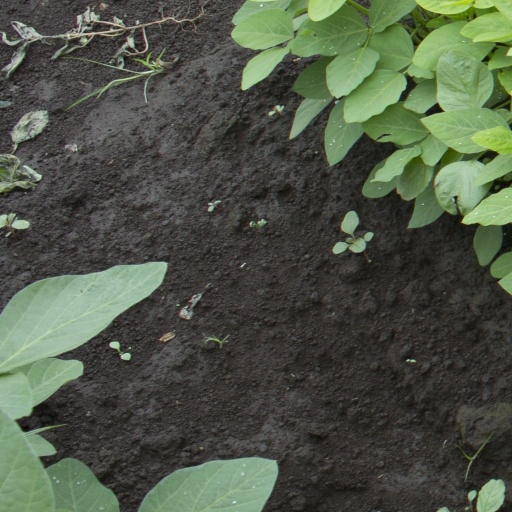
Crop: soybean